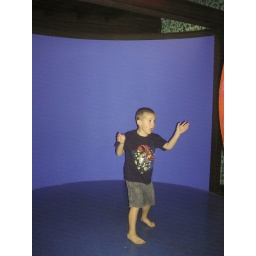
Simon is actually playing virtual soccer in this shot--the image is projected on the blue screen behind him